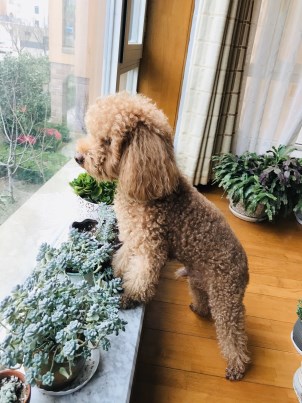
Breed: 7449-n000128-teddy